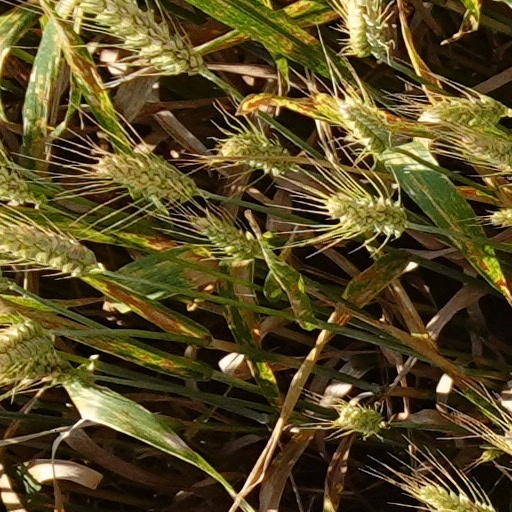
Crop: wheat